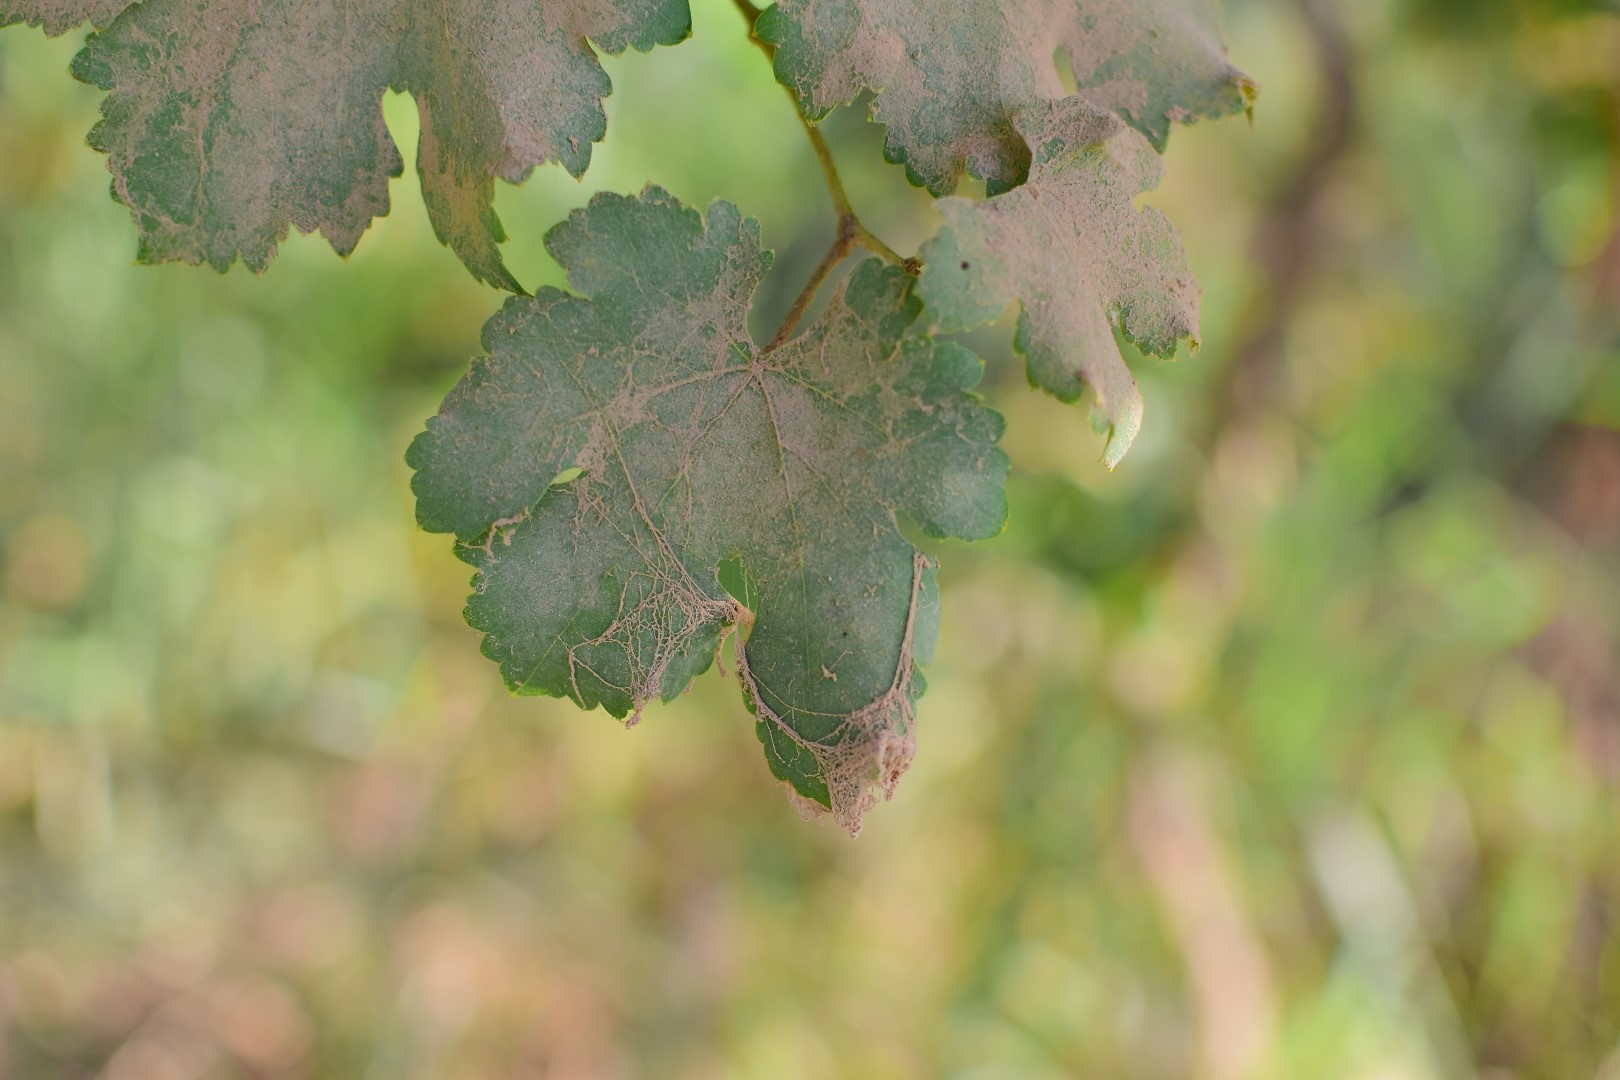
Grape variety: Deas Al-Annz